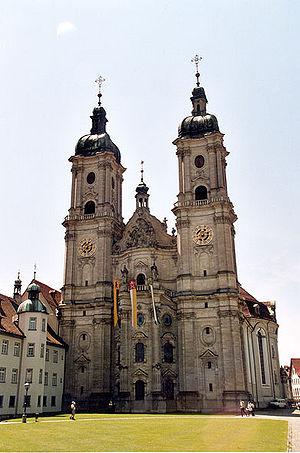
Saint-Gall est la huitième ville de Suisse et le chef-lieu du canton de Saint-Gall. La commune de Saint-Gall compte 75 833 habitants fin 2018 et a été fondée sur l'ermitage du moine irlandais Gall au VIIᵉ siècle.
Abbaye de Beinwil : abbaye de moines bénédictins, canton de Soleure, désaffectée en 1874.
L'histoire écrite de la Suisse commence avec Jules César dans ses Commentaires sur la Guerre des Gaules. Les Grandes invasions esquissent les frontières linguistiques du pays et provoquent des alliances entre petits États au Moyen Âge, entre 1291 et 1332, pour former la Confédération des III cantons, la première étape de formation de la Confédération suisse. Puis la Confédération des VIII cantons se constitue par des pactes d'alliances défensives successives jusqu'en 1481. Pendant les siècles suivants, la Confédération des XIII cantons va se construire progressivement et acquérir une reconnaissance internationale définitive en 1648. Découpée et réorganisée en République helvétique durant son occupation par la France révolutionnaire, la Suisse obtient en 1803 de Bonaparte un statut fédéral. La Suisse devient alors la Confédération des vingt-deux cantons avant de regagner sa pleine souveraineté en 1815. Elle affronte ensuite une guerre civile et religieuse de laquelle émerge l'État fédéral de 1848. Tenante d'une politique de neutralité, la Suisse traverse les épreuves du XXᵉ siècle sans connaître la guerre.
Cet article liste les abbayes bénédictines actives ou ayant existé. Il s'agit des abbayes de religieux suivant la règle de saint Benoît, à l'exclusion des Chalaisiens et des Cisterciens. Les pays cités sont considérés dans leurs limites actuelles.